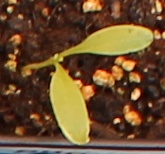
Label: Sugar beet